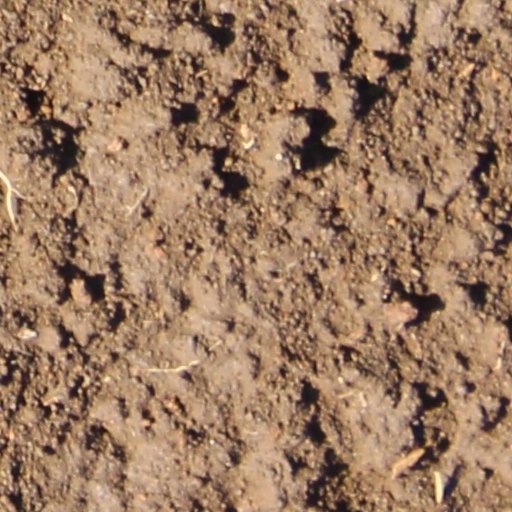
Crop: wheat